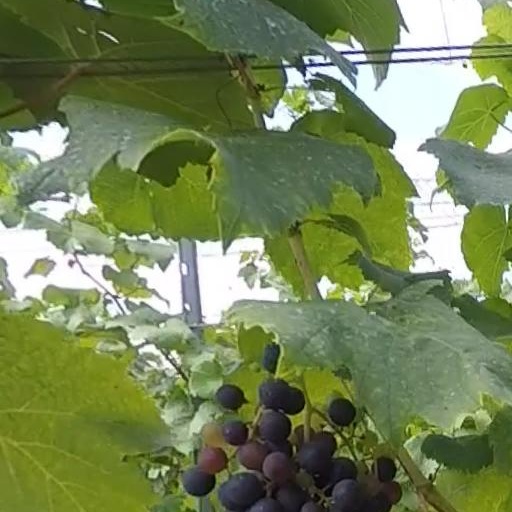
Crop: grape